Eremophila complanata

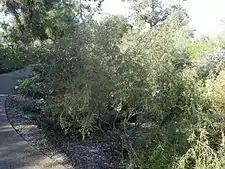
"E. complanata" growing in Kings Park, Perth

"Eremophila complanata" was first formally described by Robert Chinnock in 2007 and the description was published in "Eremophila and Allied Genera: A Monograph of the Plant Family Myoporaceae". The type specimen was collected by Chinnock in the Chiddarcooping Nature Reserve near Mukinbudin. The specific epithet ("complanata") is a Latin word meaning "flattened".